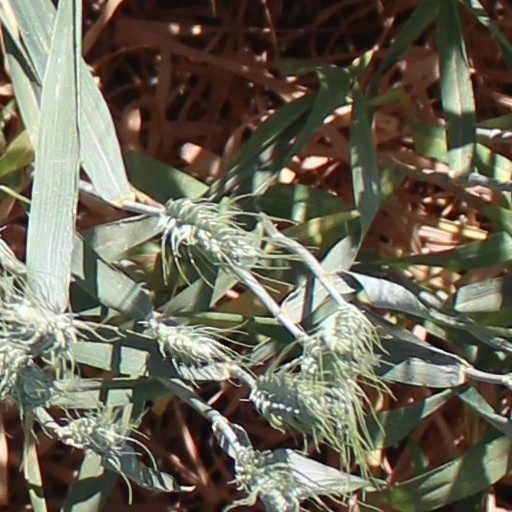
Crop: wheat